Earl of Denbigh

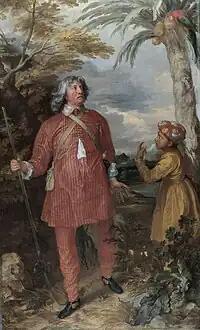
William Feilding, 1st Earl of Denbigh, visited India in 1631–3. On his return, Van Dyck painted him in oriental dress.

Earl of Denbigh (pronounced 'Denby') is a title in the Peerage of England. It was created in 1622 for William Feilding, Viscount Feilding, a courtier, admiral, and brother-in-law of the powerful Duke of Buckingham. The title is named after the town of Denbigh in the county of Denbighshire, Wales. Since the time of the third earl (1675), the Earl of Denbigh has also held the title of Earl of Desmond, in the Peerage of Ireland.